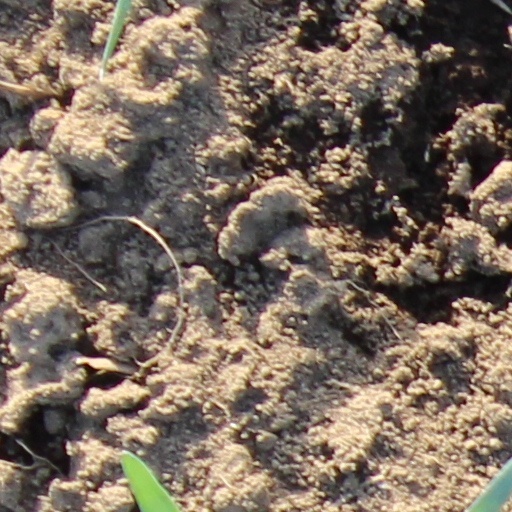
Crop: wheat